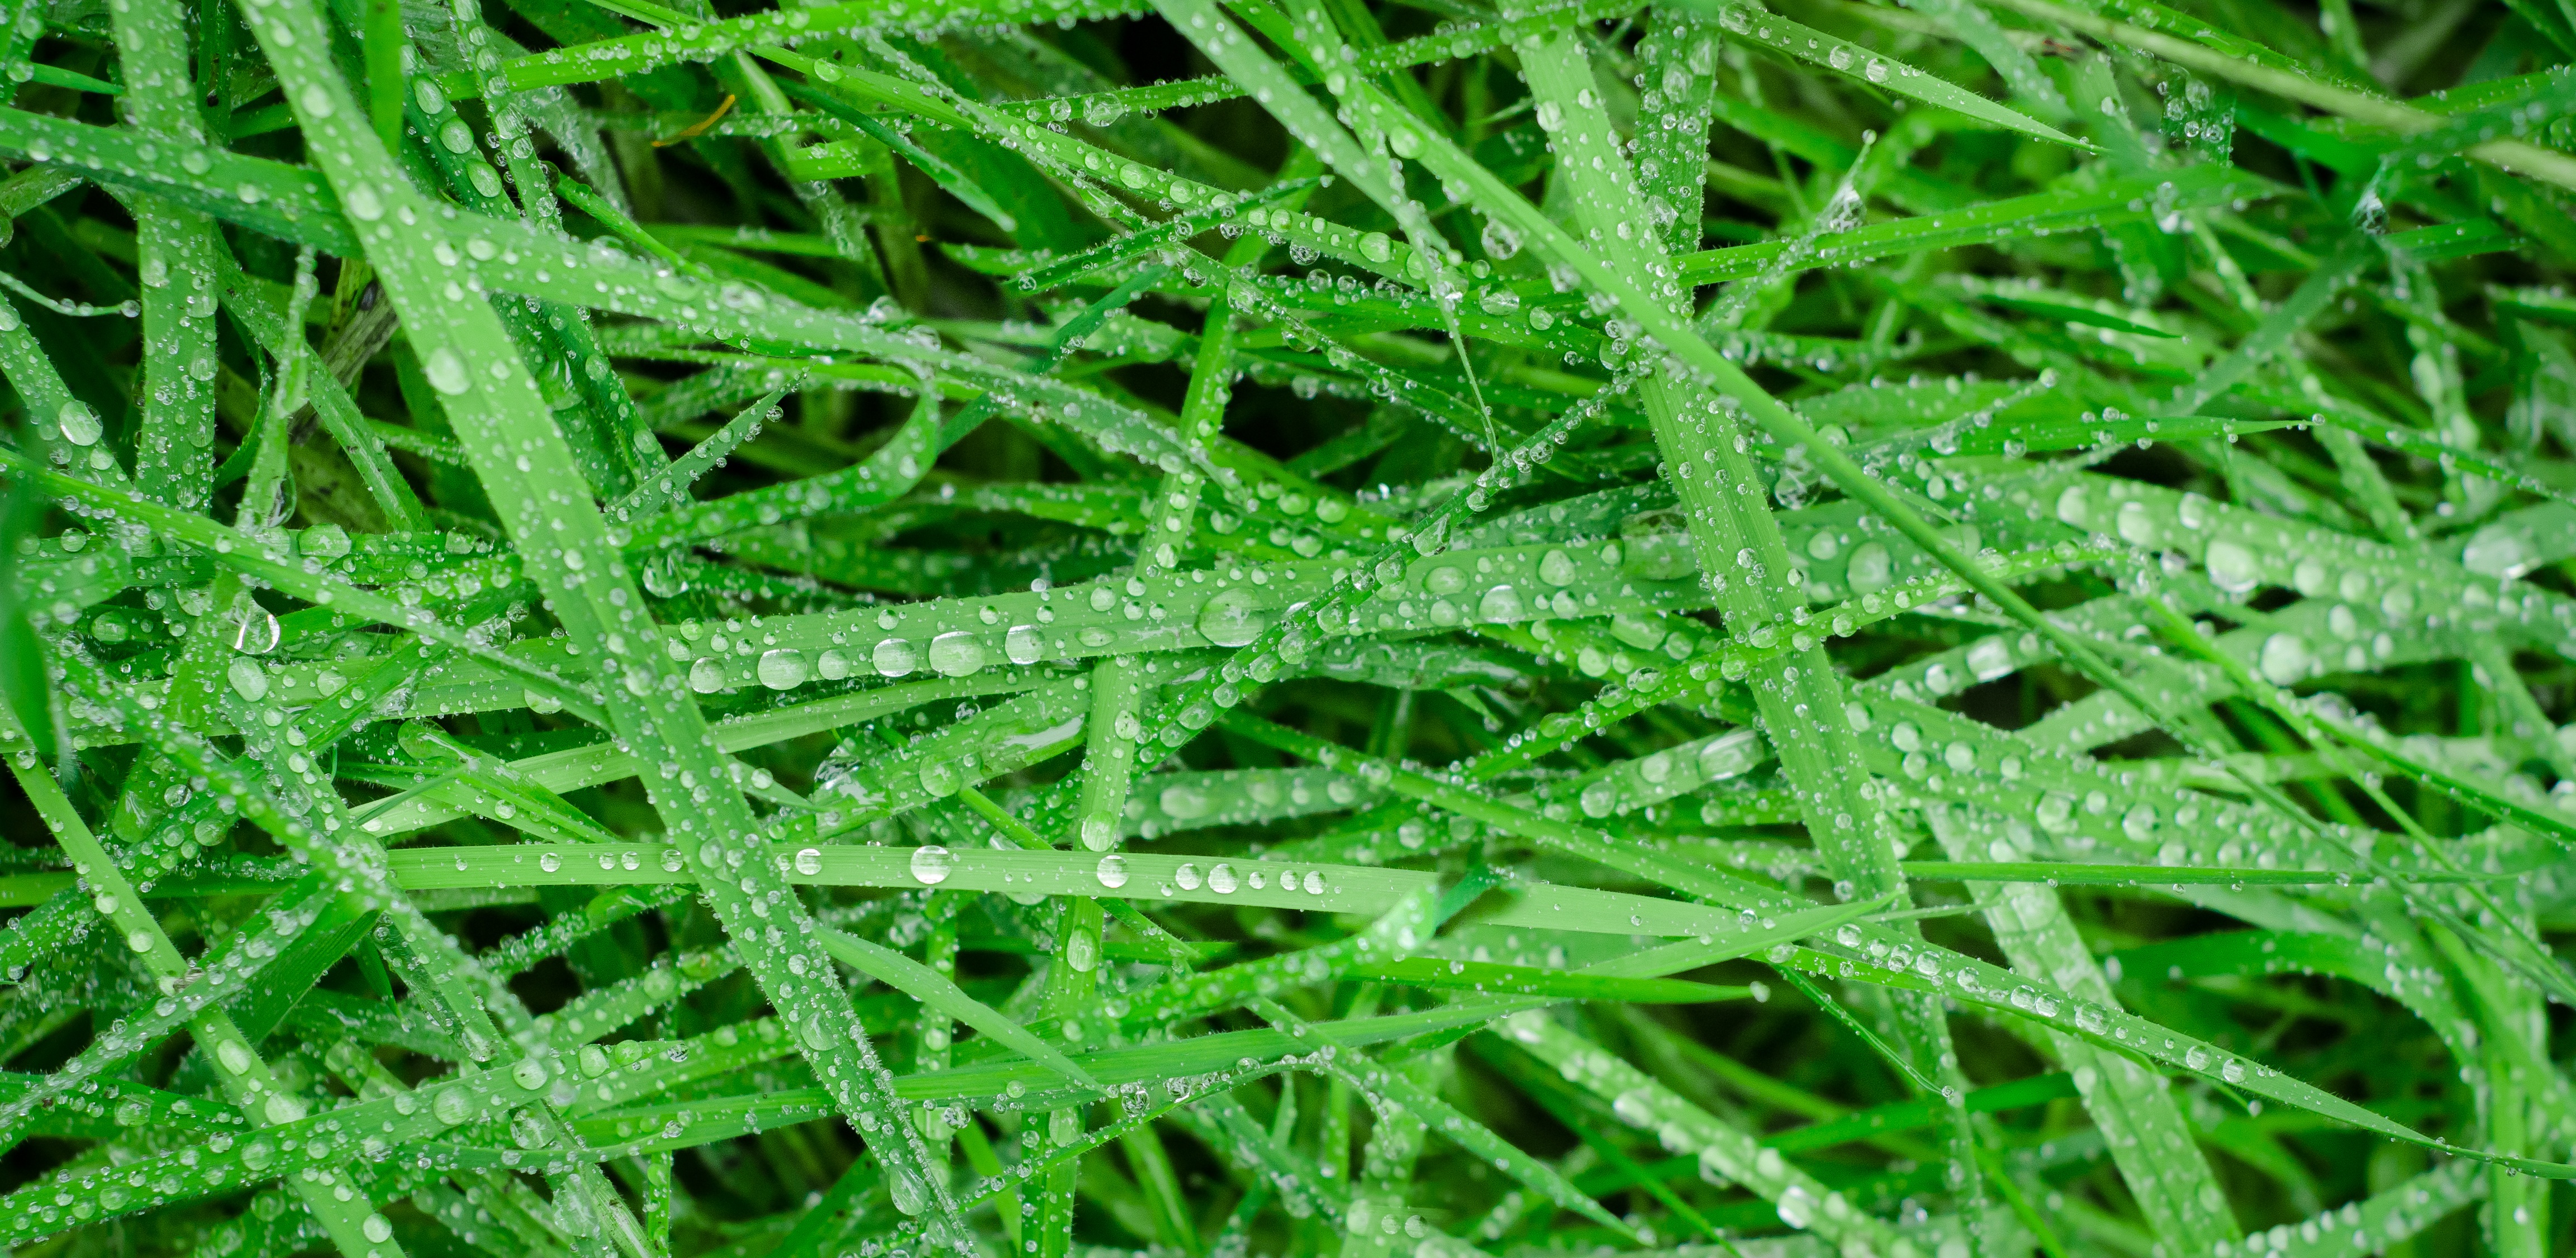
water, grass, growth, plant, lawn, texture, rain, leaf, flower, wet, spring, green, herb, natural, fresh, environmental, eco, ecology, background, wallpaper, drops, bio, flowering plant, eco friendly, daisy family, annual plant, grass family, land plant